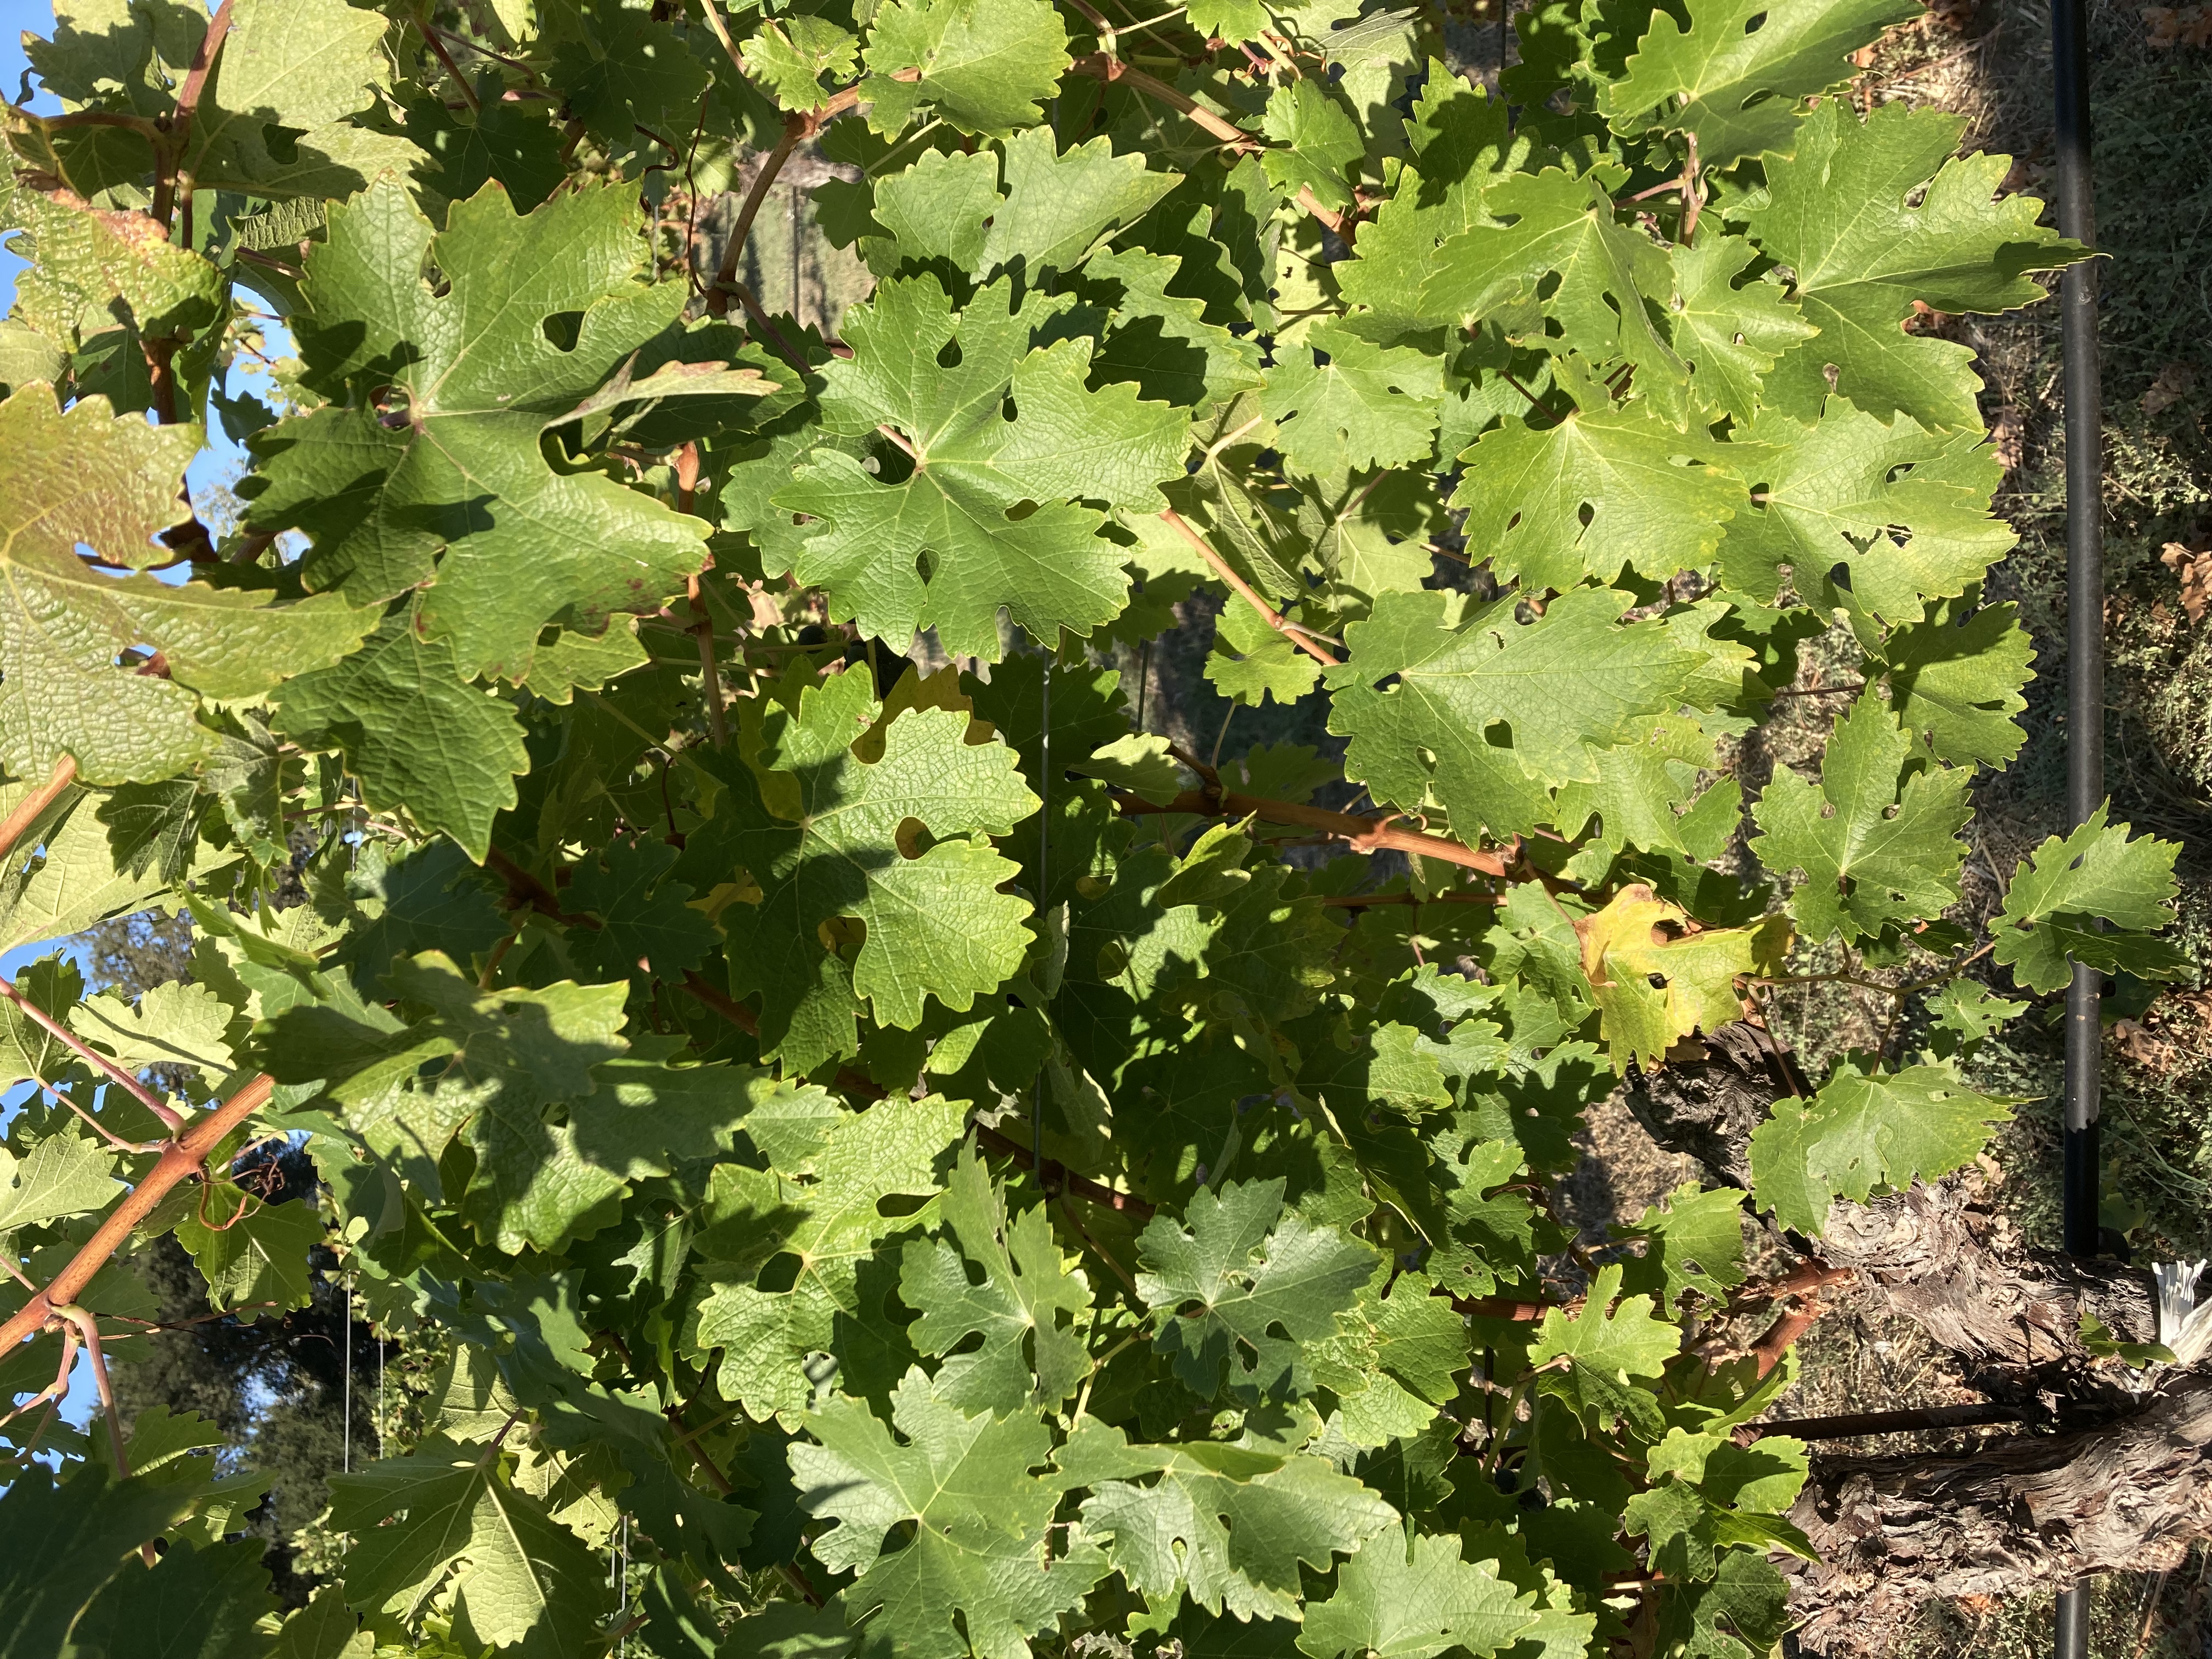
Label: No Virus